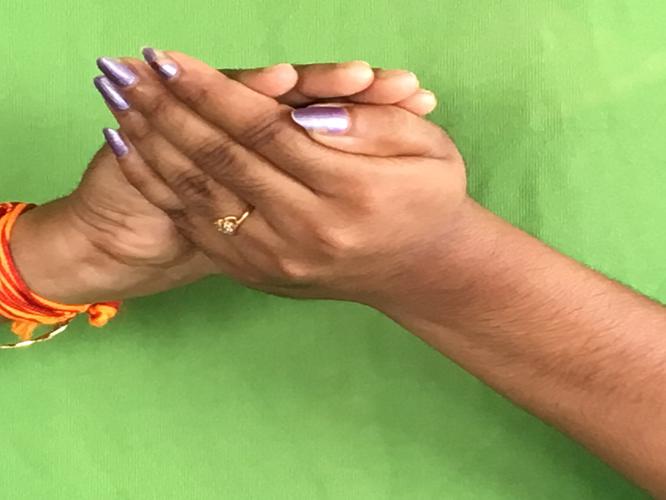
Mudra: Samputa
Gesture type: double_hand